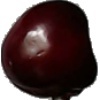
Label: cherry